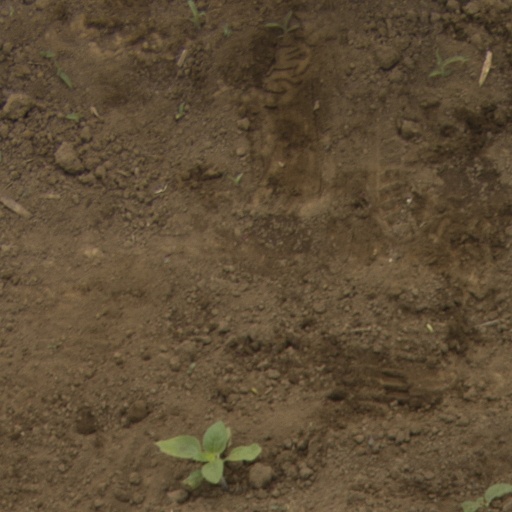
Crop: Jerusalem artichoke